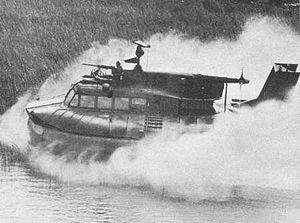
Le Saunders-Roe Nautical 5 est un aéroglisseur construit par Saunders-Roe qui effectue son premier vol en 1964.